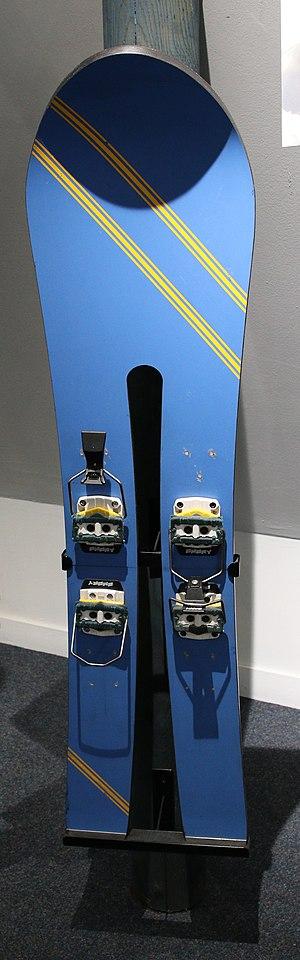
Monoski, matières composites, fixation Emery, début des années 1990, Collection Musée dauphinois. Ce modèle a été rapidement retiré du marché car peu apprécié par le public. Exposition de longue durée ""Le rêve blanc. L'épopée des sports d'hiver dans les Alpes"" au Musée dauphinois, Grenoble"
Le monoski est une forme de ski, et le nom de la planche utilisée pour pratiquer ce sport.